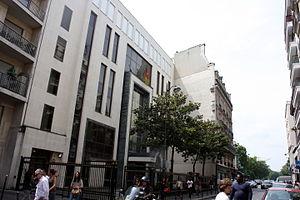
Ambassade du Cameroun a Paris
L'ambassade du Cameroun en France est la représentation diplomatique de la République du Cameroun en République française. Elle est située à Paris et son ambassadeur est, depuis avril 2019, Alfred Nguini.
Voici les représentations diplomatiques du Cameroun à l'étranger: